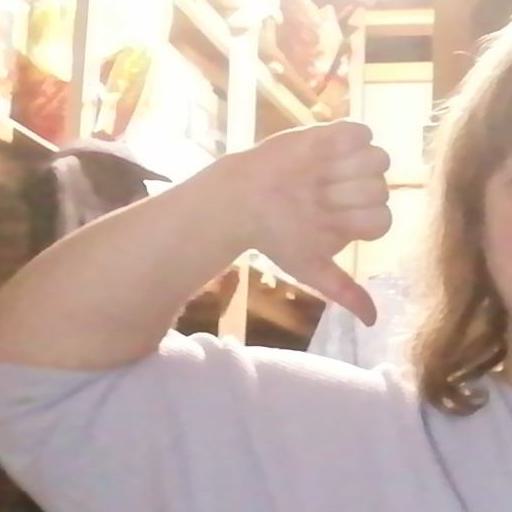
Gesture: dislike